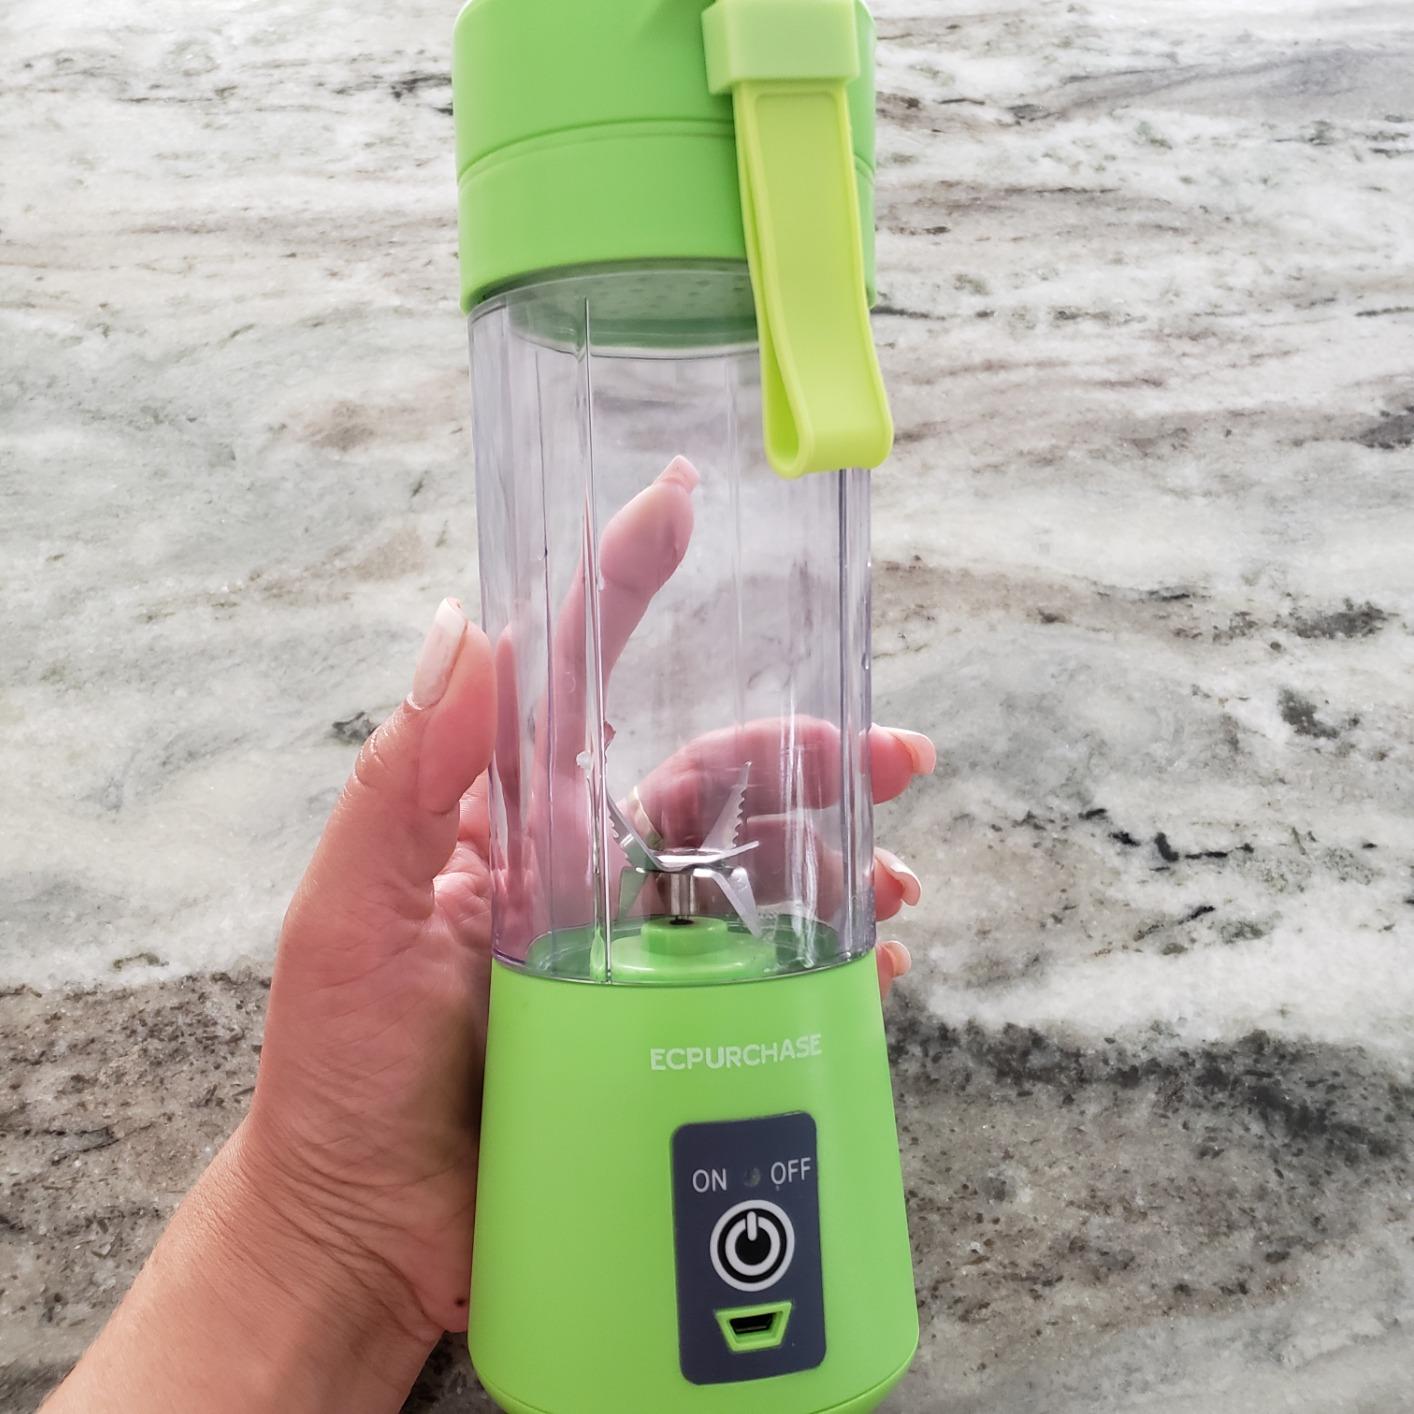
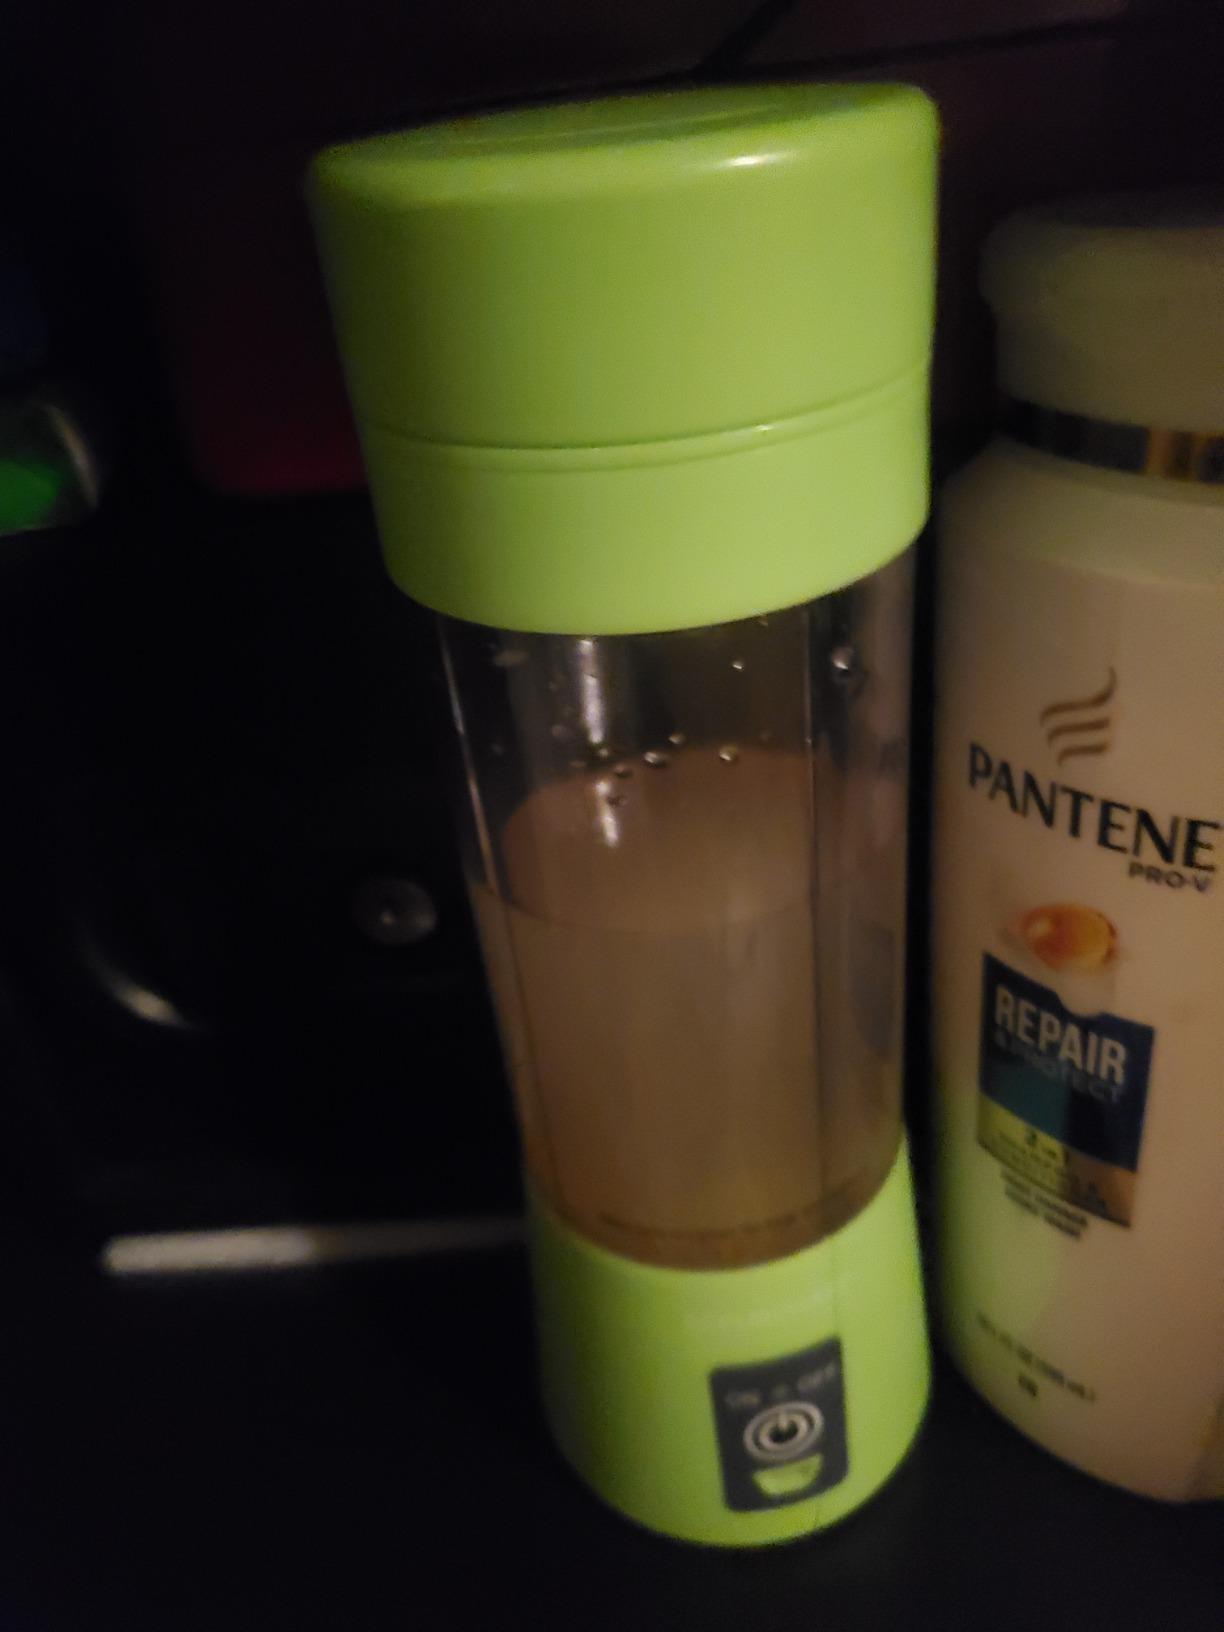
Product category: items_blender
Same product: yes